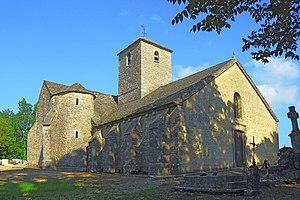
Église Saint-Marcel de Vix
L'église Saint-Marcel de Vix est une église catholique située à Vix dans le département de la Côte-d'Or, en France
Le Lassois est un ancien pagi bourguignon qui occupait le nord de la Côte-d'Or et une partie du sud-est de l'Aube.
Latiscum - ou parfois Latisco - était une agglomération du nord de la Côte-d’Or disparue à la fin du Haut Moyen Âge.